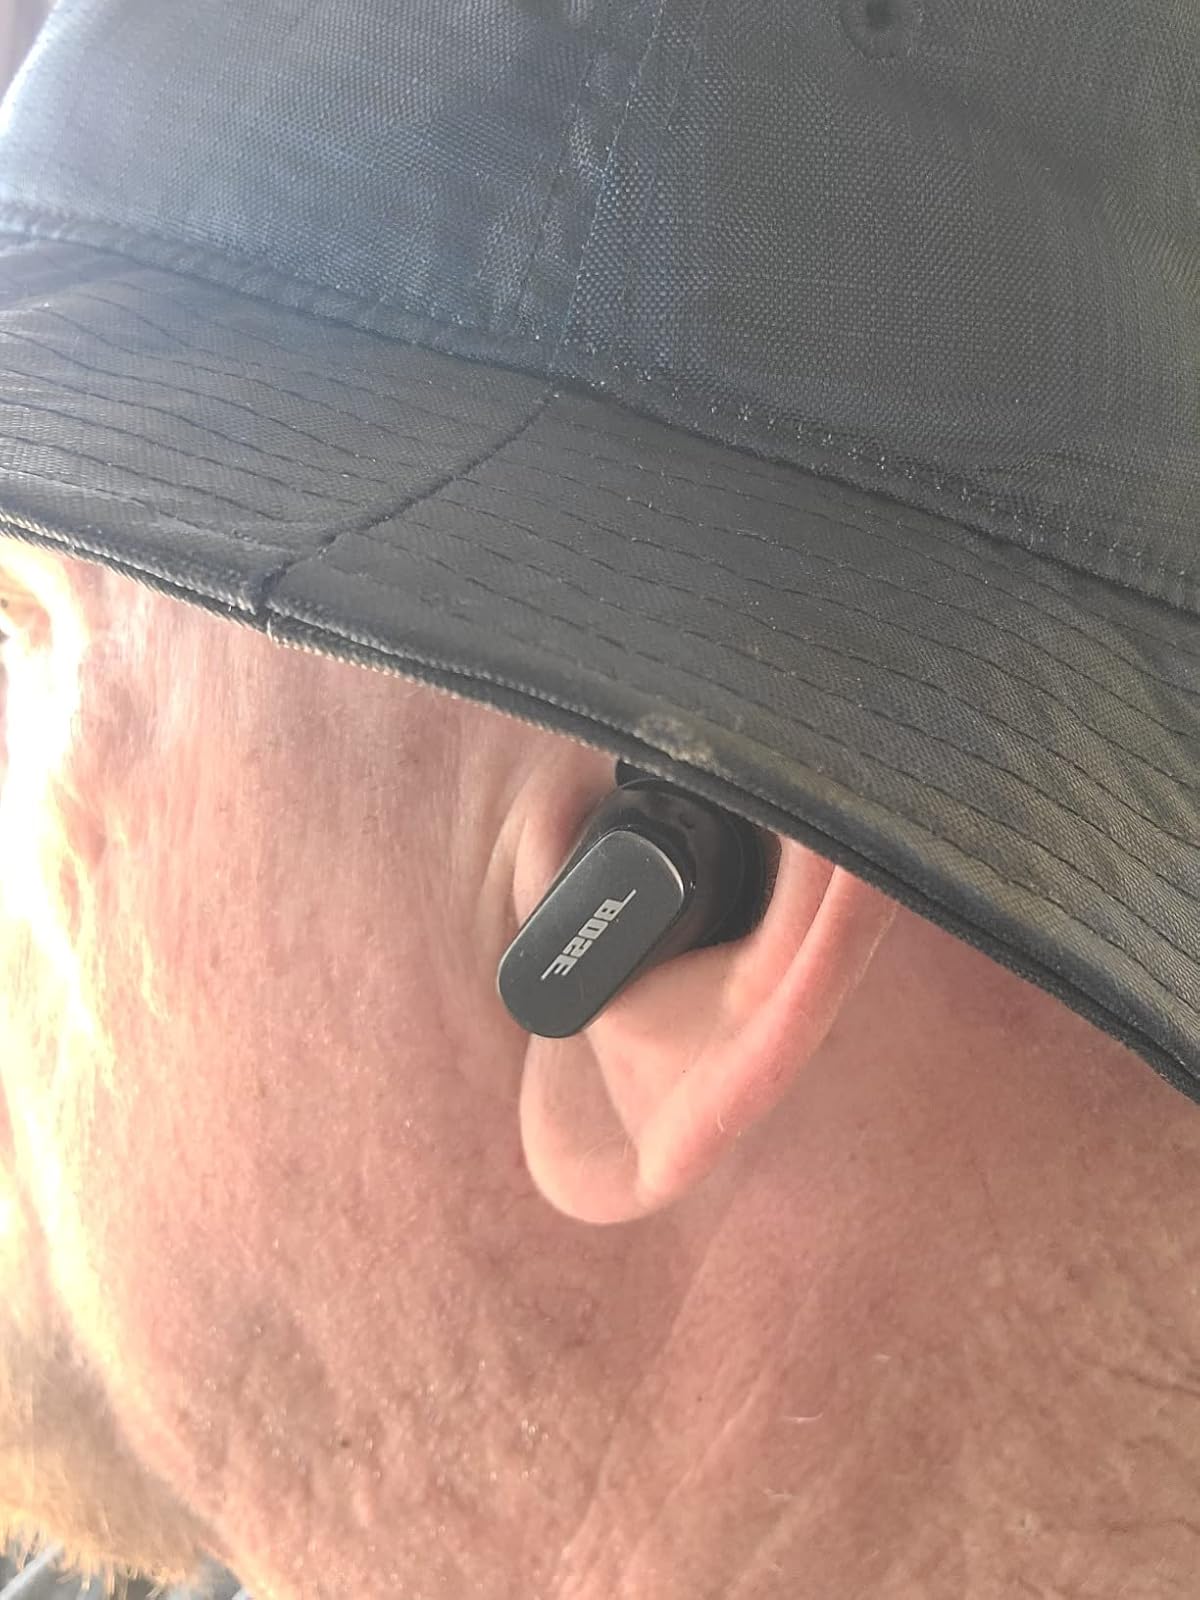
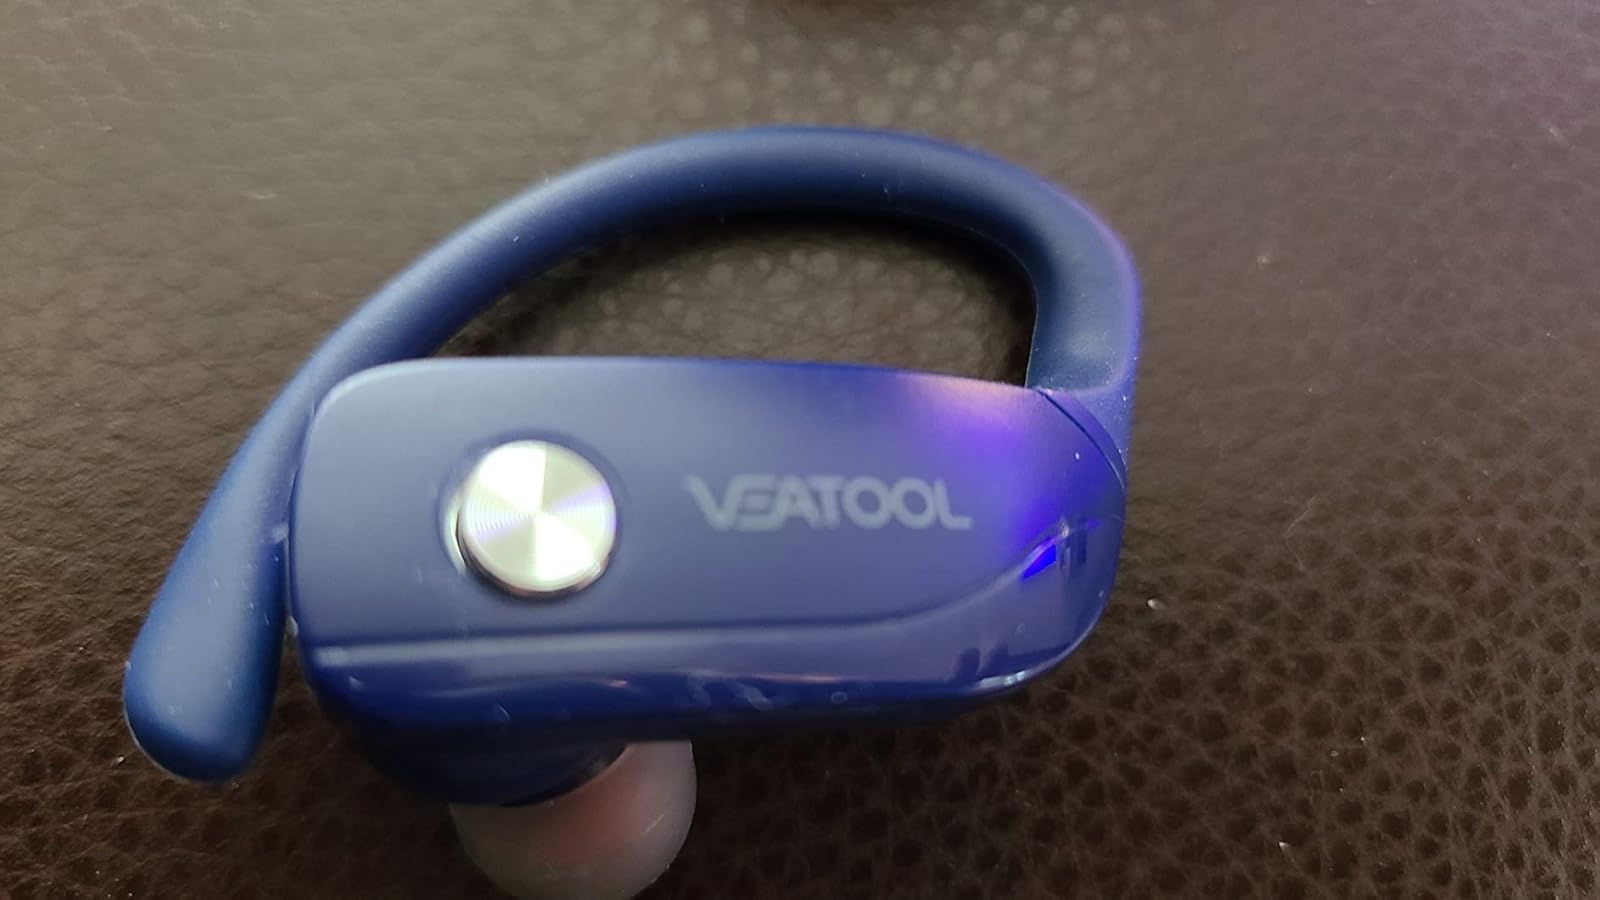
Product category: earbuds
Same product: no